Dutch Wikipedia

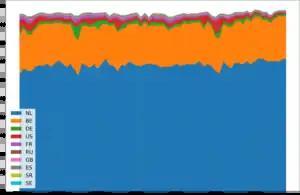
Evolution of the origin of viewers on the Dutch Wikipedia

The Dutch Wikipedia was started on 19 June 2001, and reached 100,000 articles on 14 October 2005. It briefly surpassed the Polish Wikipedia as the sixth-largest edition of Wikipedia, but then fell back to the eighth position. On 1 March 2006, it overtook the Swedish and Italian editions in one day to rise back to the sixth position. The edition's 500,000th article was created on 30 November 2008. In a 2006 "Multiscope" research study, the Dutch Wikipedia was rated the third-best Dutch-language website, after Google and Gmail, with a score of 8.1.